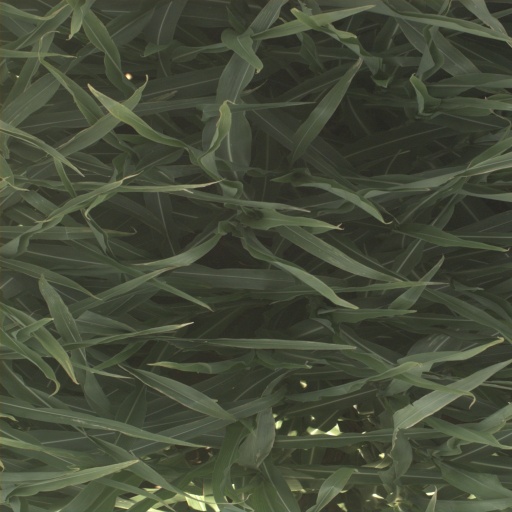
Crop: sorghum